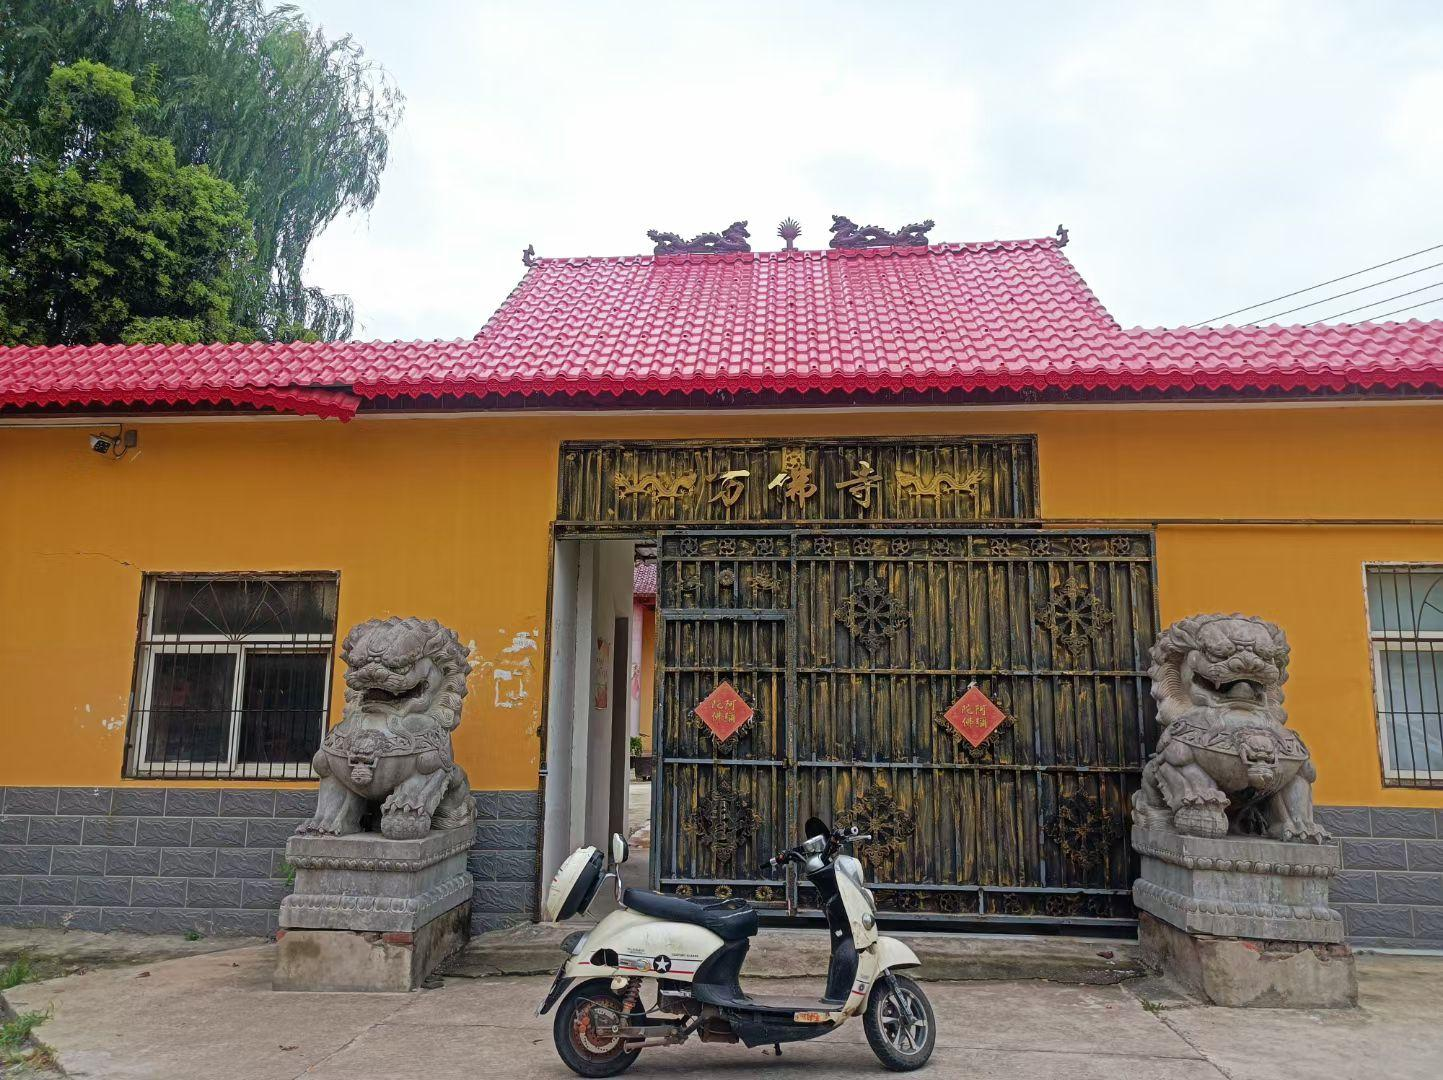
地标名称：万佛寺
所在城市：阜阳市·颍州区